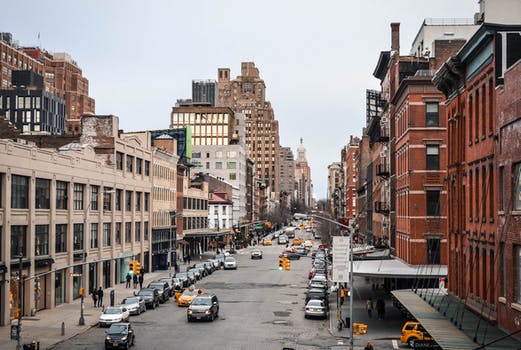
Label: No Watermark